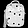
Label: Bag